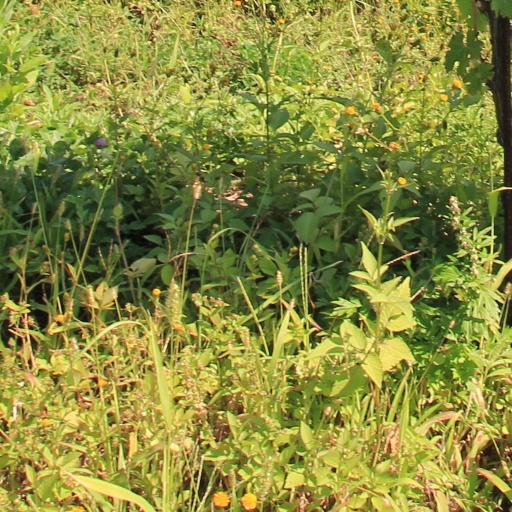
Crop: grape